16th Engineer Brigade (United States)

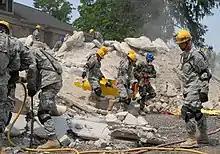
16th Engineer Brigade soldiers clearing a demolished building.

The 16th Engineer Brigade is a combat engineer brigade of the United States Army National Guard of Ohio. The brigade is responsible for a number of units throughout Ohio, most of which are also combat engineer units.